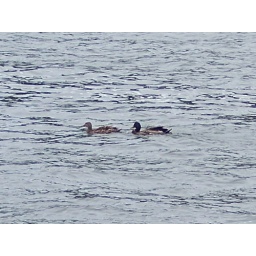
a pair of mallard ducks swimming in the tennessee river